The Church (1989 film)

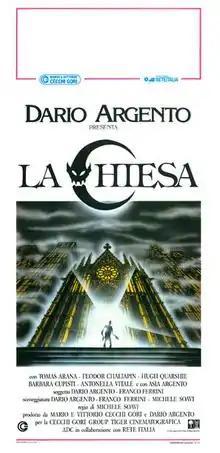

The Church is a 1989 Italian horror film co-written and directed by Michele Soavi, and produced by Dario Argento with Mario Cecchi Gori and Vittorio Cecchi Gori. It stars Hugh Quarshie, Tomas Arana, Barbara Cupisti, Asia Argento, Feodor Chaliapin, Jr. and Giovanni Lombardo Radice.